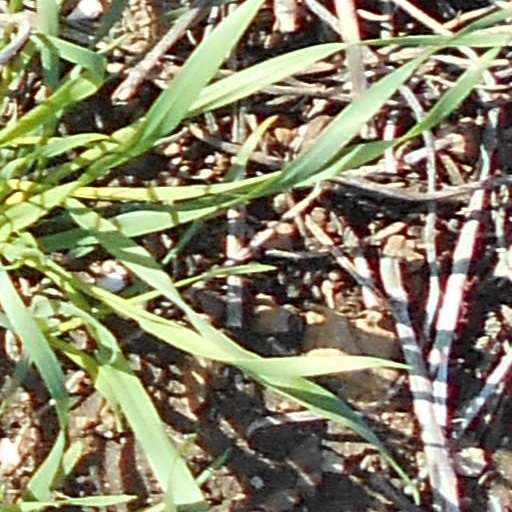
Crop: wheat